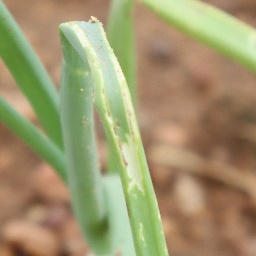
Label: Iris yellow virus